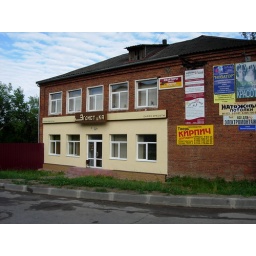
They are the real egoists, they repaired the facade of the house only around their windows.